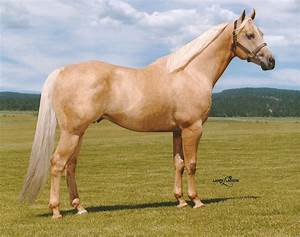
Label: cavallo